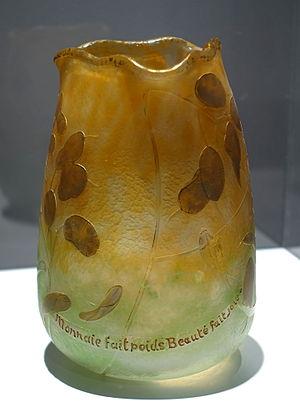
La Lunaire annuelle ou Monnaie-du-pape est une espèce de plantes herbacées d'Europe de la famille des Brassicacées, annuelle ou bisannuelle, aux feuilles tomenteuses. Elle est parfois appelée Médaille de Judas ou Herbe aux écus.